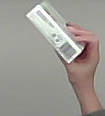
Product: dove_soap